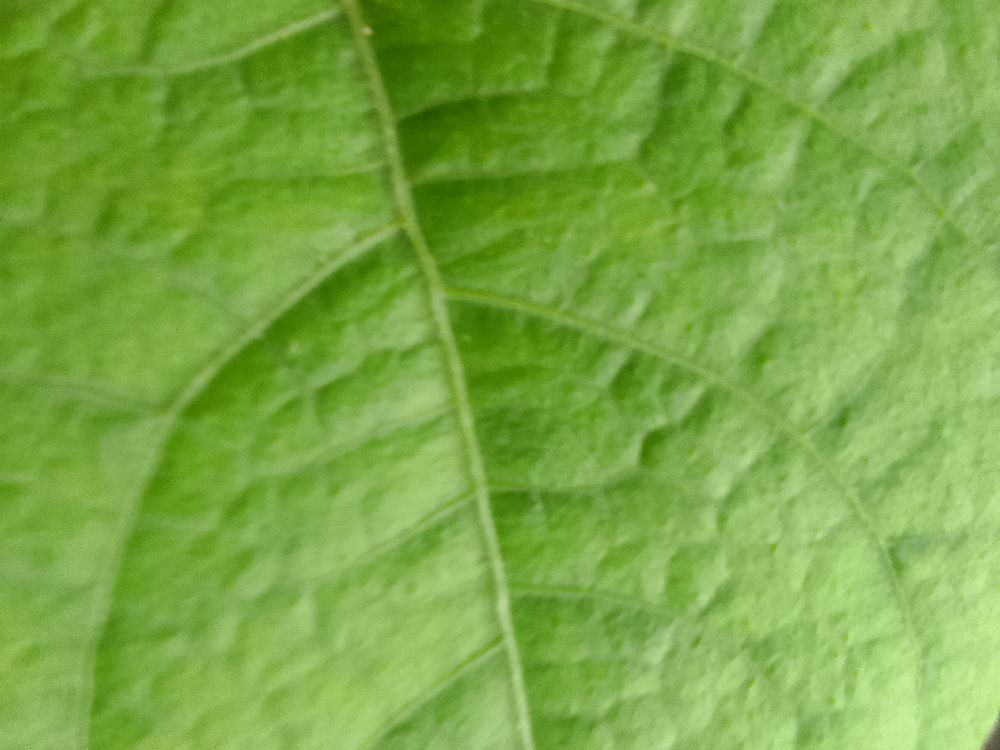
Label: healthy